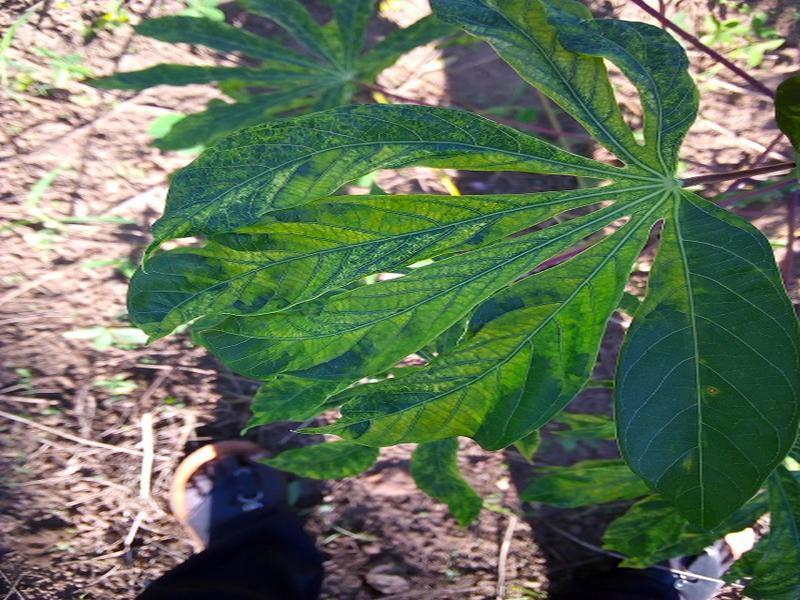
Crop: cassava
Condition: mosaic_disease